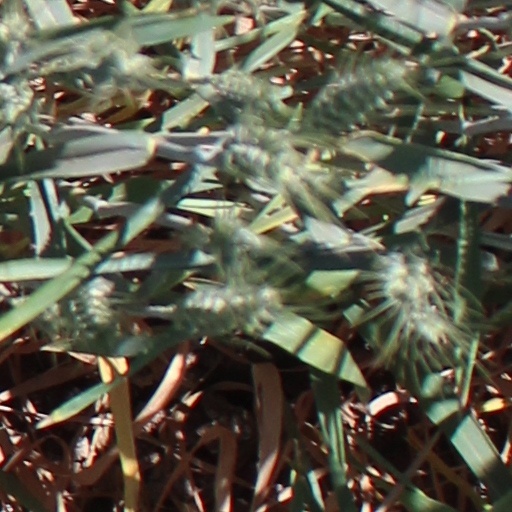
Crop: wheat